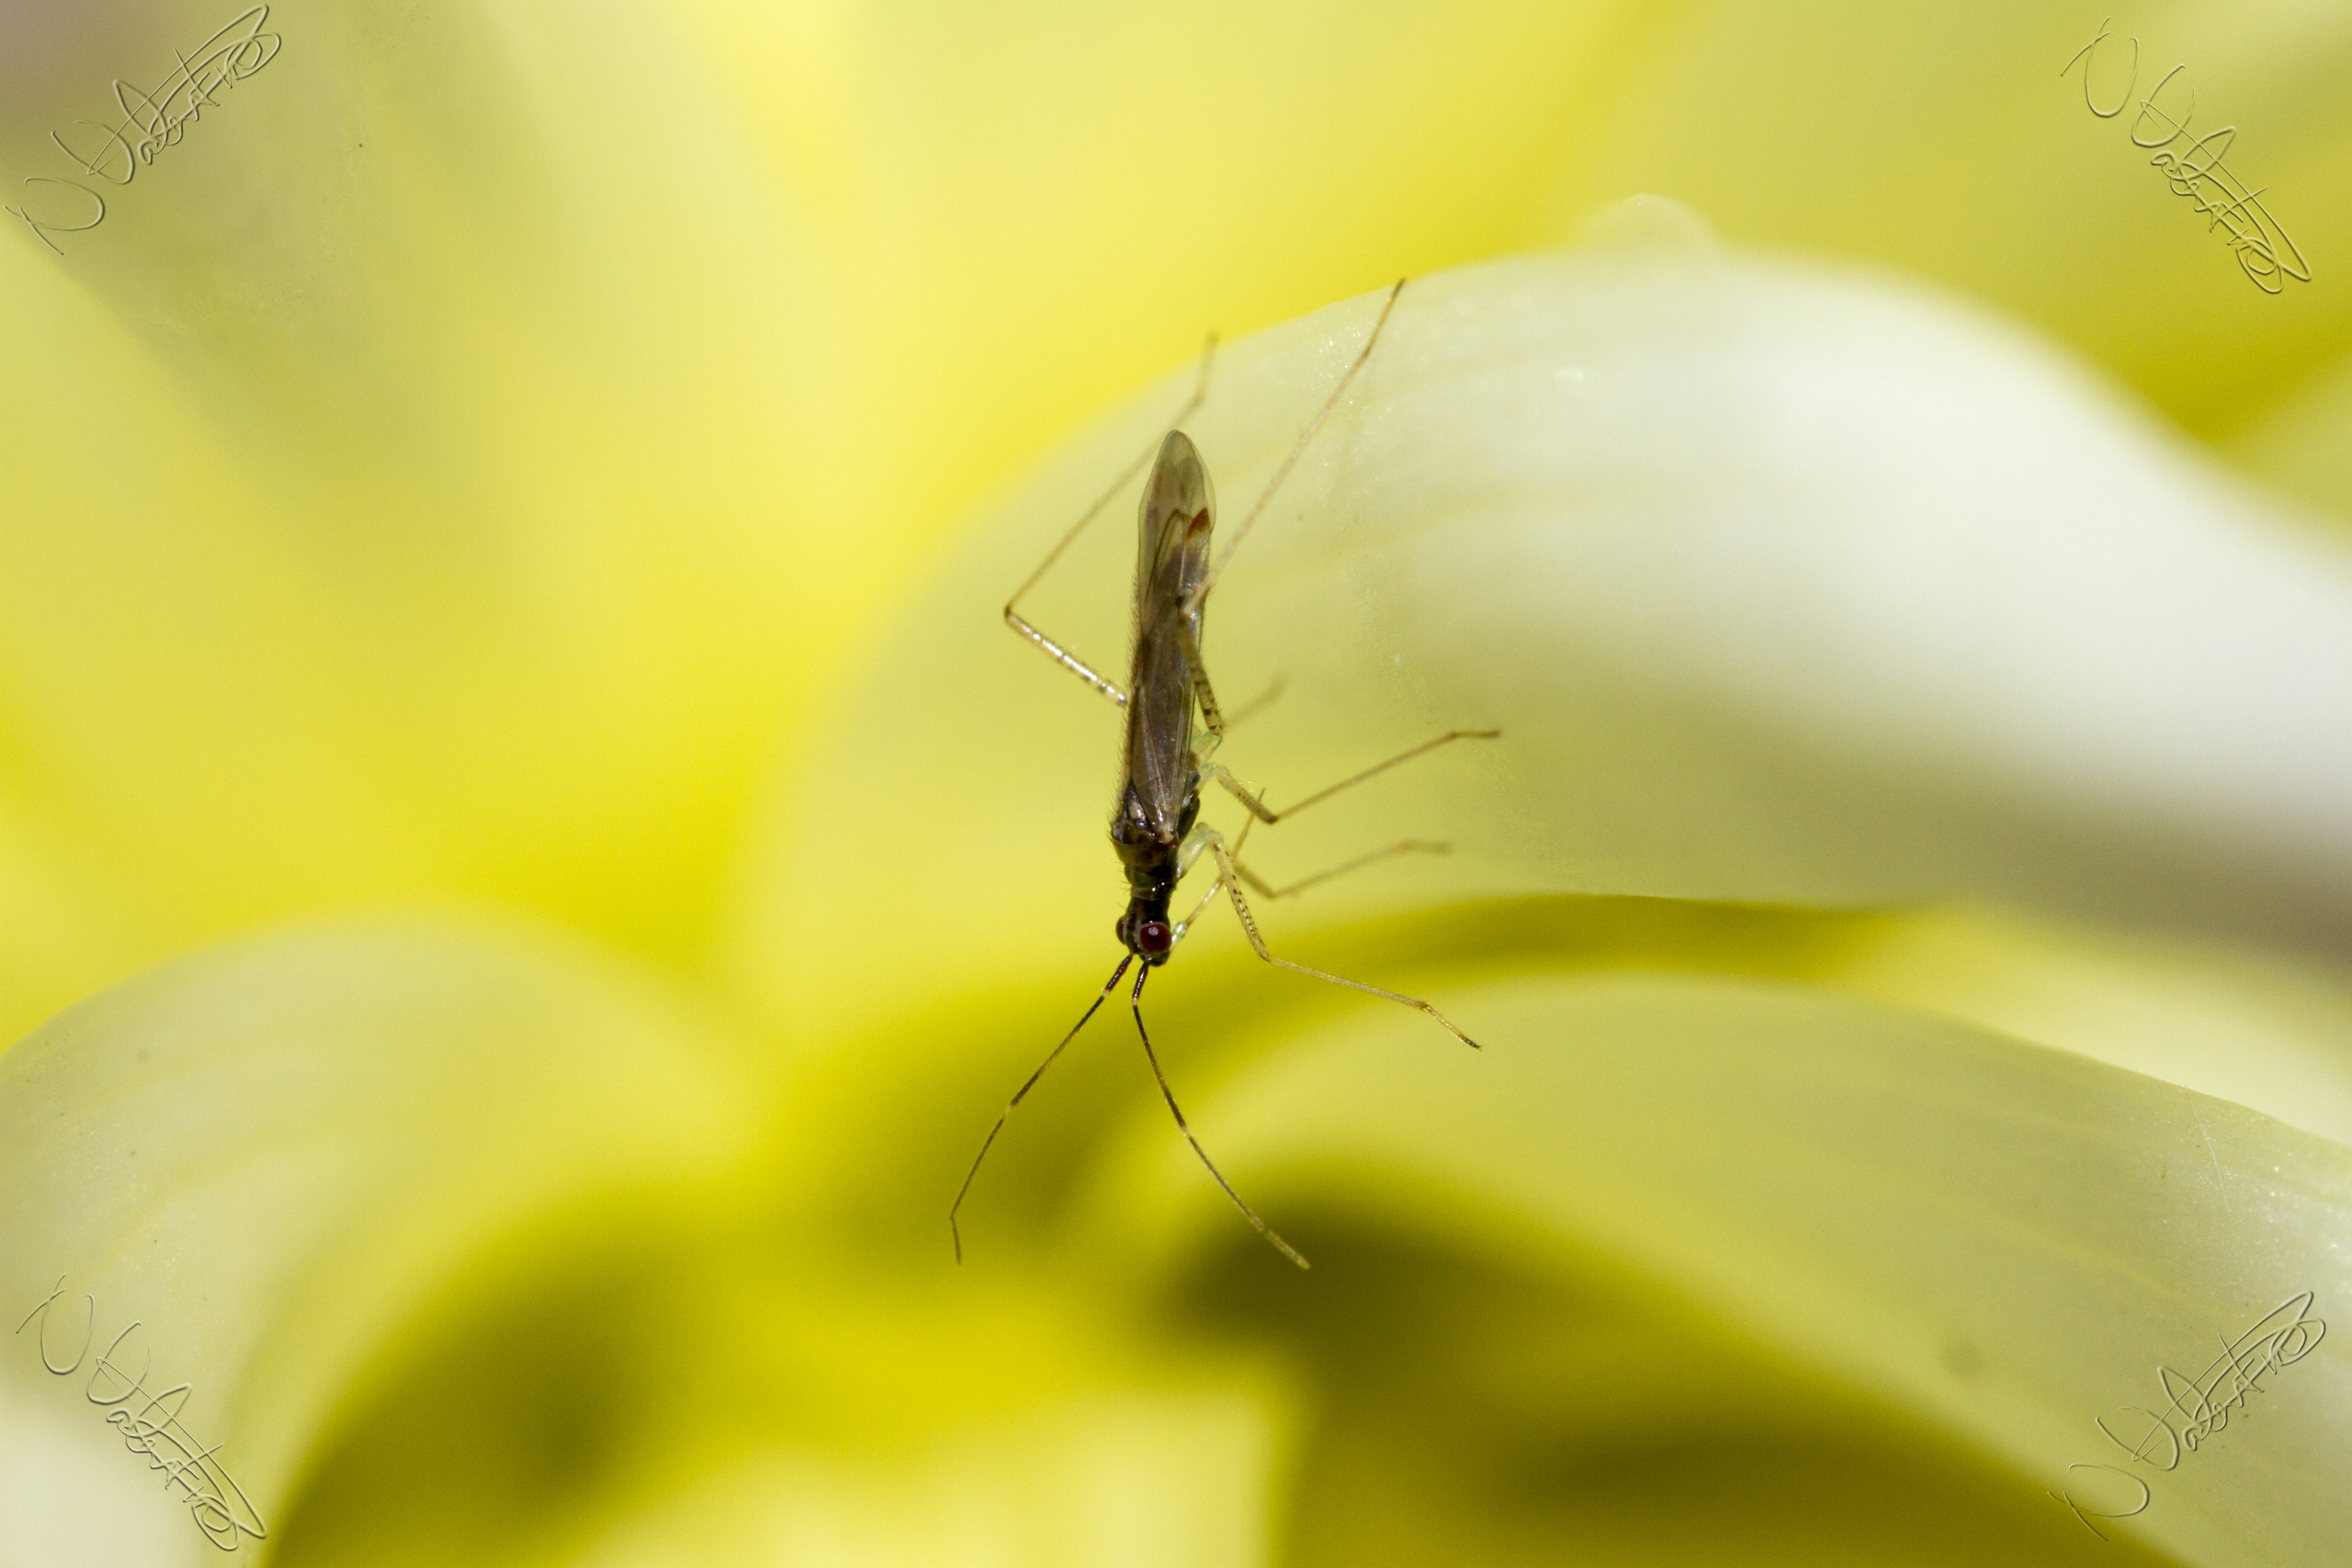
nature, wing, photography, sunlight, leaf, flower, petal, fly, pollen, green, insect, macro, canon, yellow, fauna, invertebrate, close up, dahlia, uk, 7d, nectar, nikkvalentine, peterborough, macro photography, dicyphusepilobii, plant stem